Global commons

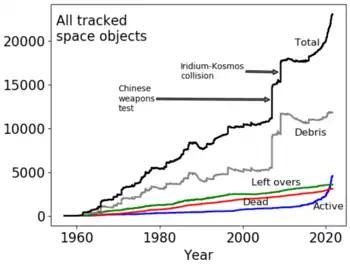
The growth of all tracked objects in space over time

Scientists have outlined rationale for governance that regulates the current free externalization of true costs and risks, treating orbital space around the Earth as part of the global commons – as an "additional ecosystem" or "part of the human environment" – which should be subject to the same concerns and regulations like e.g. oceans on Earth. The study concluded in 2022 that it needs "new policies, rules and regulations at national and international level".